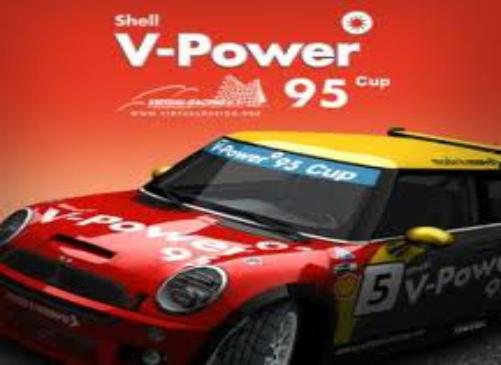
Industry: Transportation